Mega Ligtas COVID Centers

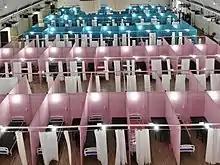
Beds inside the refurbished Filinvest Tent

The Filinvest Tent, an existing tent which serves events venue at Filinvest City in Muntinlupa, was repurposed into a 108-bed quarantine facility. The Filinvest Development Corporation sponsored the construction materials, while EEI Corporation was responsible for providing manpower for the refurbishing. The Villar Group of Companies gave hospital beds.